Andrew Yang

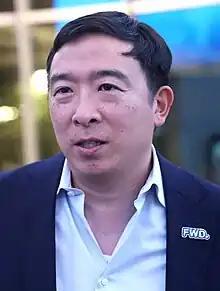
Yang in 2023

Andrew Yang (born January 13, 1975) is an American businessman, attorney, lobbyist, political commentator, and author. He founded the political party and action committee Forward Party in 2021, for which he serves as co-chair alongside former New Jersey Governor Christine Todd Whitman and Michael S. Willner.